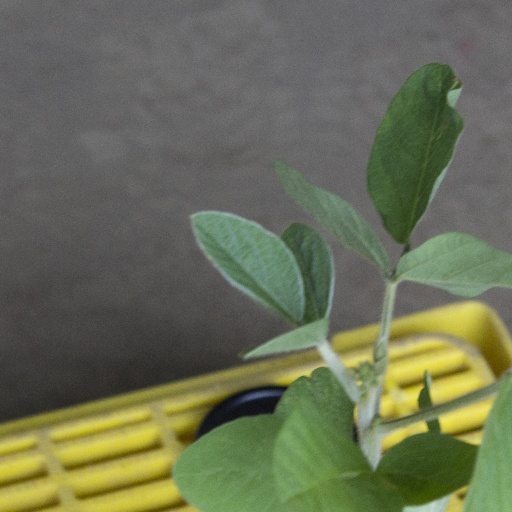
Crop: soybean